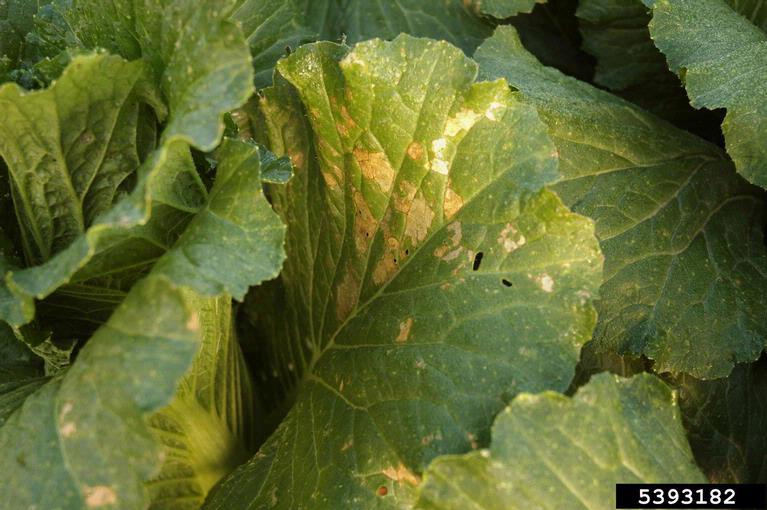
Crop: unknown
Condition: cabbage_cabbage_downy_mildew